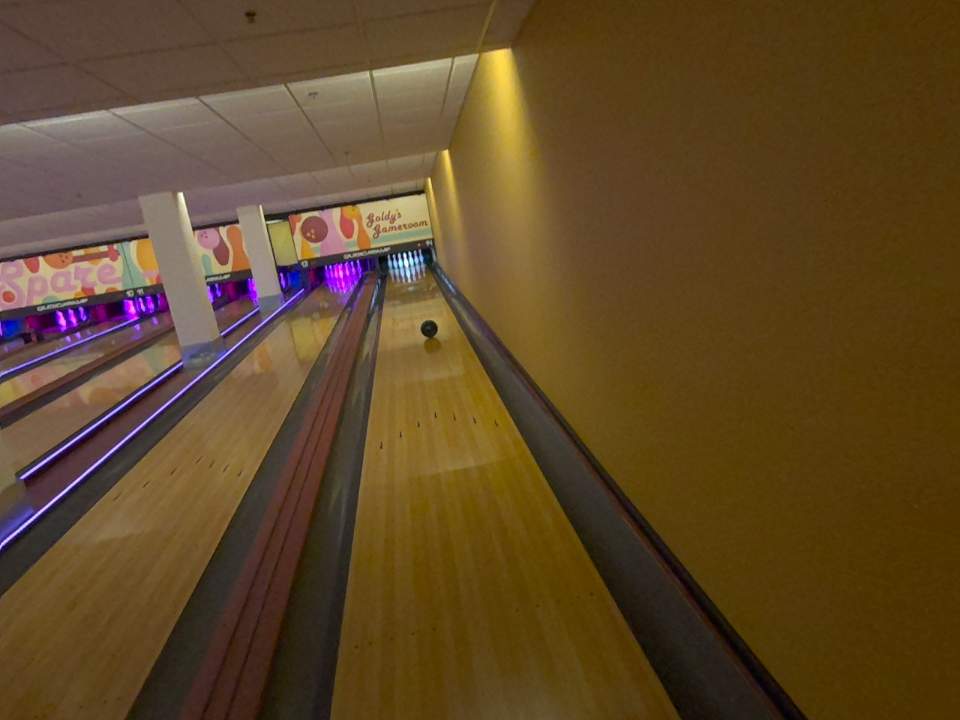
Object: bowling_ball